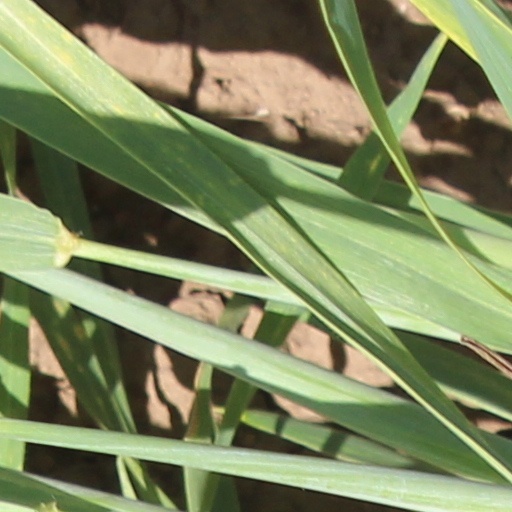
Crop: wheat